2011 Quaker State 400

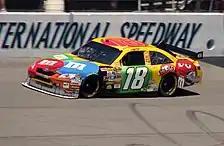
Kyle Busch took fast time during the one official Sprint Cup practice (29.540 seconds). When qualifying is rained out after official practices, the grid is set by practice times.

Four practice sessions were scheduled to be held before the Saturday race—two on both Thursday and Friday. The first session lasted 240 minutes, while the second session was 120 minutes long. The third session was scheduled to be 60 minutes, but was cancelled because of race, while the fourth was 90 minutes. Thursday's sessions was also used to test fuel injection, which the Sprint Cup Series will switch to for the 2012 season. Johnson was quickest with a time of 30.703 seconds in the first session, five-hundredths of a second faster than Paul Menard. Travis Kvapil was about one-tenth of a second slowing than Menard's pace, followed by Kyle Busch, Greg Biffle, and David Ragan. Gordon was seventh, still within a second of Johnson's time.